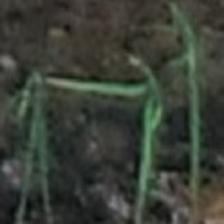
Label: clustered